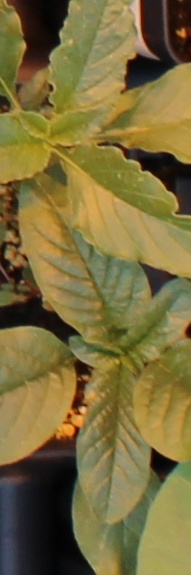
Label: Waterhemp